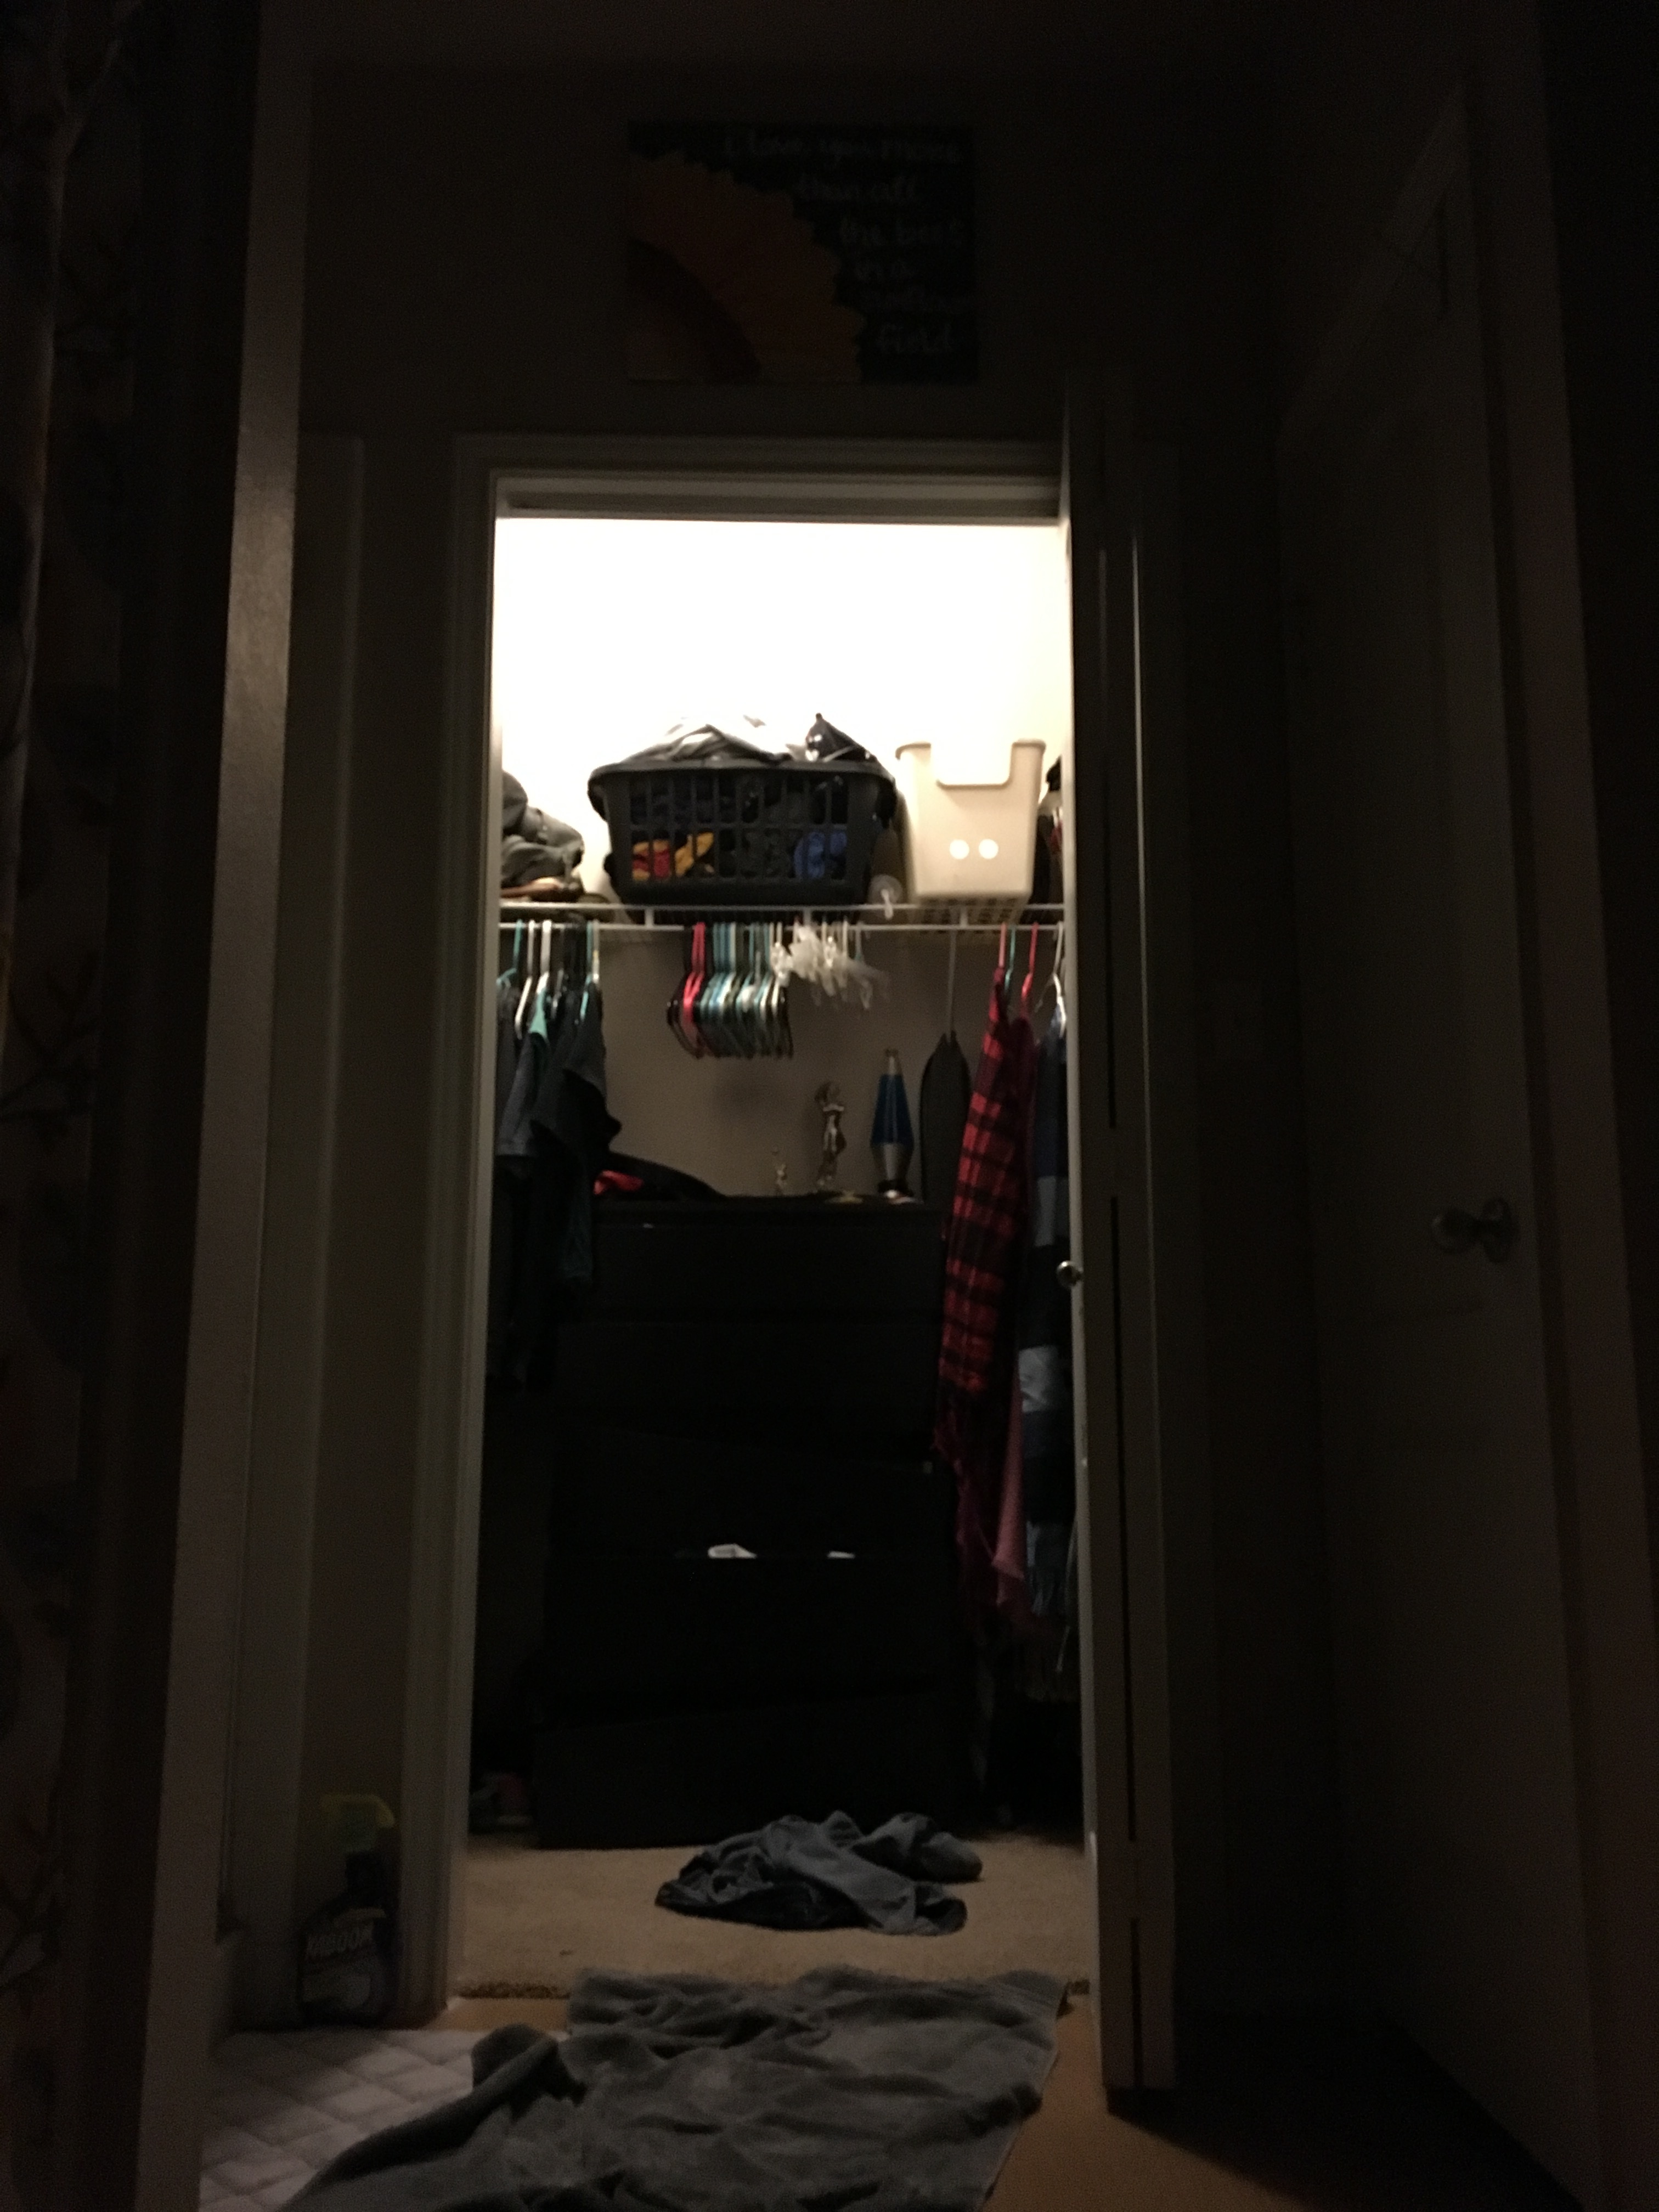
house, window, alley, darkness, black, interior design, shape